Gilhac-et-Bruzac

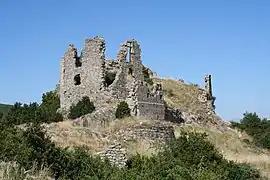
Ruins of the chateau of Pierregourde

Gilhac-et-Bruzac is a commune in the Ardèche department in southern France.